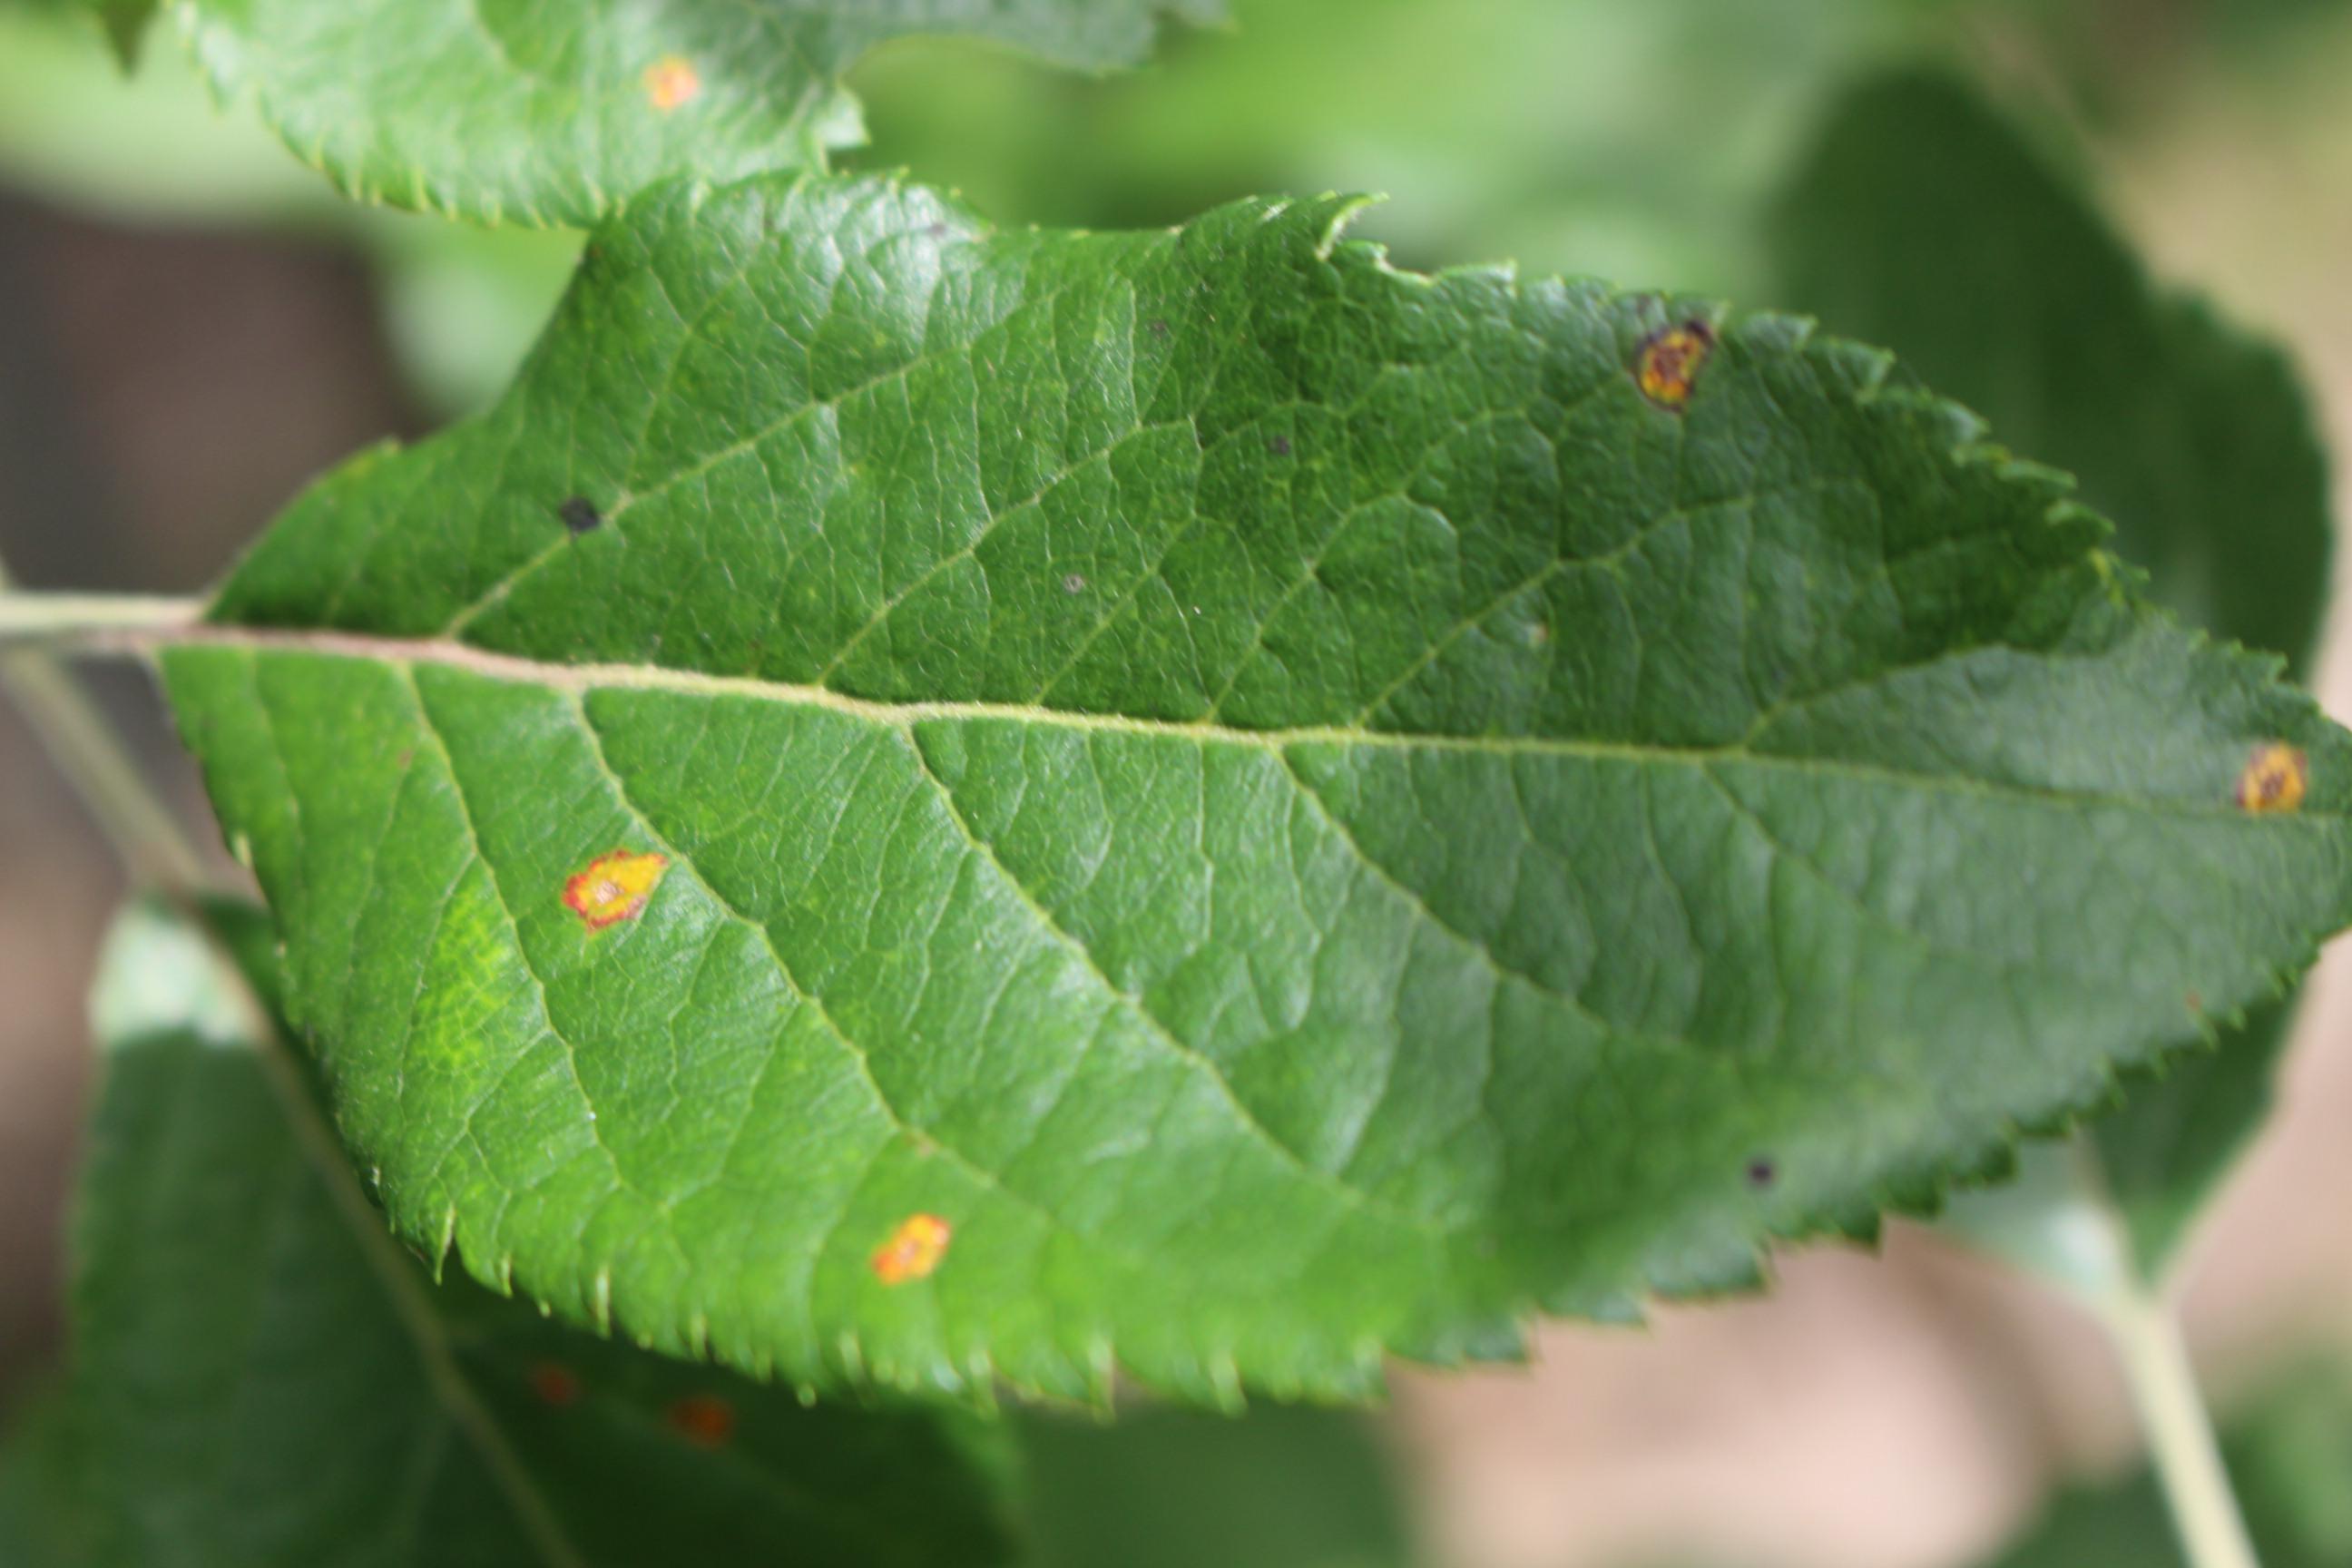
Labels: rust